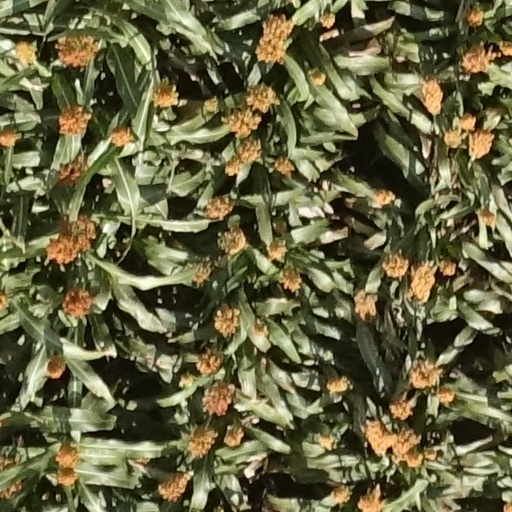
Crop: sorghum